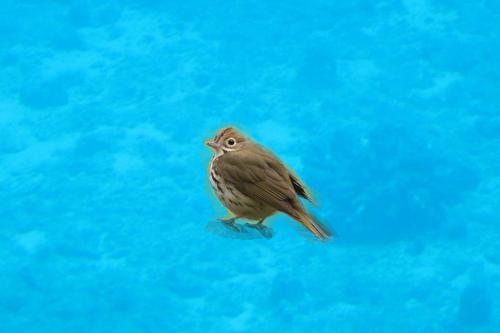
Bird species: Ovenbird
Bird type: landbird
Background: water